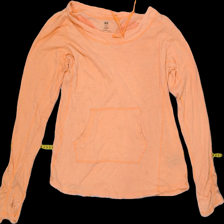
View: front
Type: Top
Category: Ladies
Brand: KappAhl
Colors: Orange
Material: 100% Cotton
Pattern: Plain
Cut: Regular
Size: L
Season: All
Trend: No trend
Stains: No
Price range: 50-100
Recommended usage: Reuse